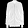
Label: Coat